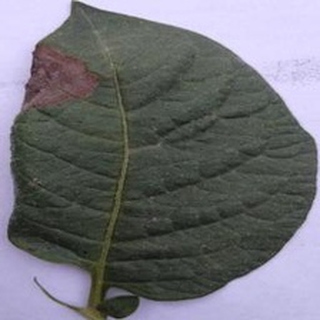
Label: potato_late_blight